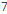
Number: 7